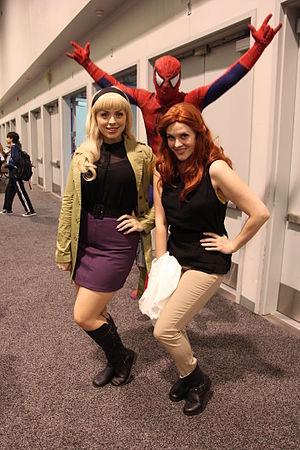
Gwendolyne « Gwen » Stacy est un personnage de fiction évoluant dans l’univers Marvel de la maison d'édition Marvel Comics. Créé par le scénariste Stan Lee et le dessinateur Steve Ditko, le personnage apparaît pour la première fois dans le comic The Amazing Spider-Man #31 en décembre 1965.
Peter Parker, alias Spider-Man est un super-héros évoluant dans l'univers Marvel de la maison d'édition Marvel Comics. Créé par le scénariste Stan Lee et le dessinateur Steve Ditko, le personnage de fiction apparaît pour la première fois dans le comic book Amazing Fantasy #15 en août 1962.
Mary Jane « MJ » Watson est un personnage de fiction évoluant dans l'univers Marvel de la maison d’édition Marvel Comics. Créé par le scénariste Stan Lee et le dessinateur John Romita, le personnage apparaît pour la première fois dans le comic book The Amazing Spider-Man #25 en juin 1965, son visage n'étant visible qu'à partir du #42 en novembre 1966.